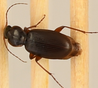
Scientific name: Synuchus impunctatus
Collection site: Bartlett Experimental Forest NEON (BART), plot BART_068